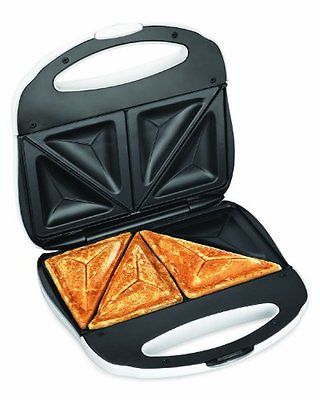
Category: toaster